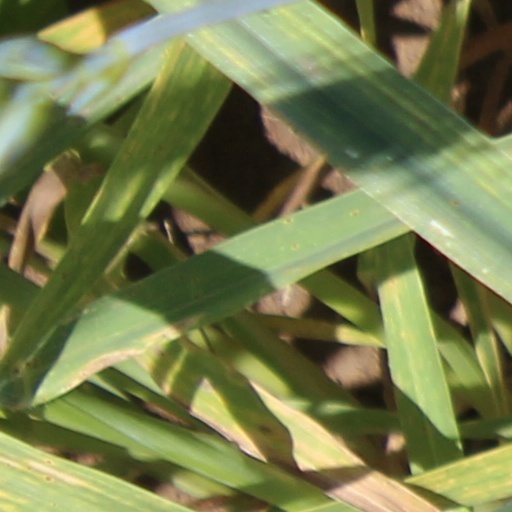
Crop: wheat